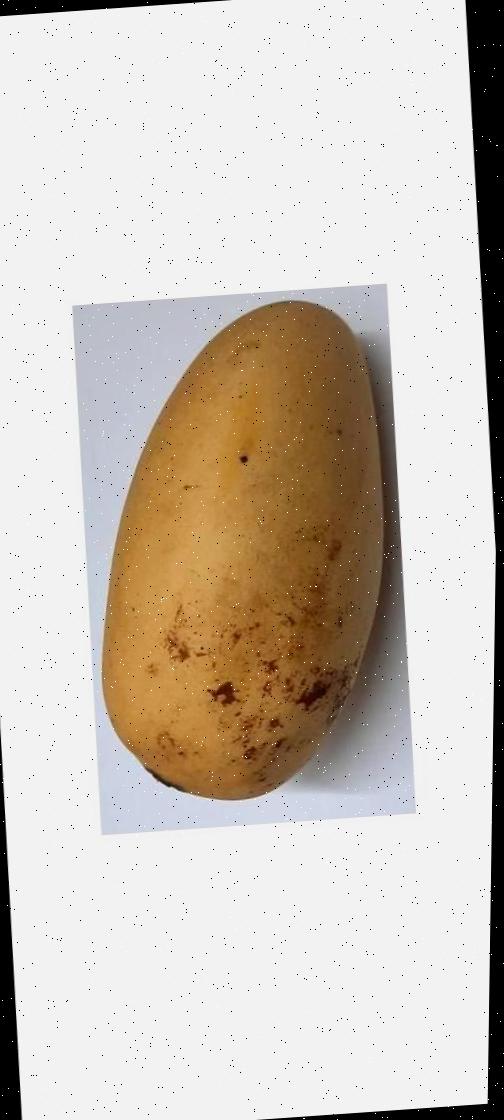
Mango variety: Katimon